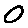
Label: 0